Paul Newman

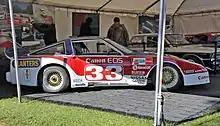
Sharp/Newman Nissan

In his biography "Paul Newman: A Life" (2009) film critic Shawn Levy alleged that Newman had had an affair in the late 1960s with divorcée Nancy Bacon, a Hollywood journalist, that lasted one and a half years. In an article in the "Irish Independent", which stated also that Levy's claims "caused outrage" and were widely considered "an attempt to sully the image of a revered cinematic legend and committed philanthropist", the affair was reportedly denied by a friend of Newman's wife Joanne, who said she was upset by the claim. Levy criticized the tabloid newspaper the "New York Post", which had a long-standing feud with Newman, for focusing on and emphasizing this aspect of his biography.